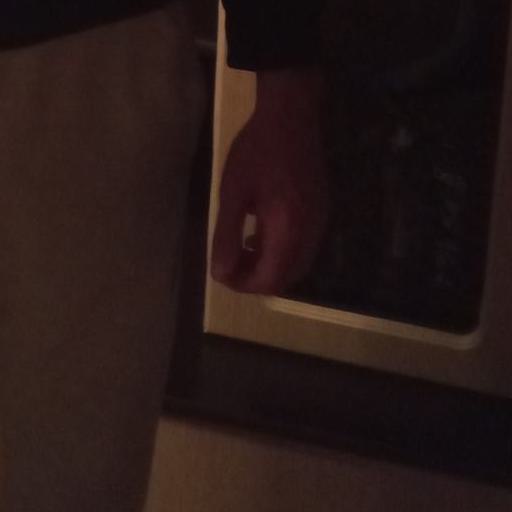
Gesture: no_gesture